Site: brandenburg
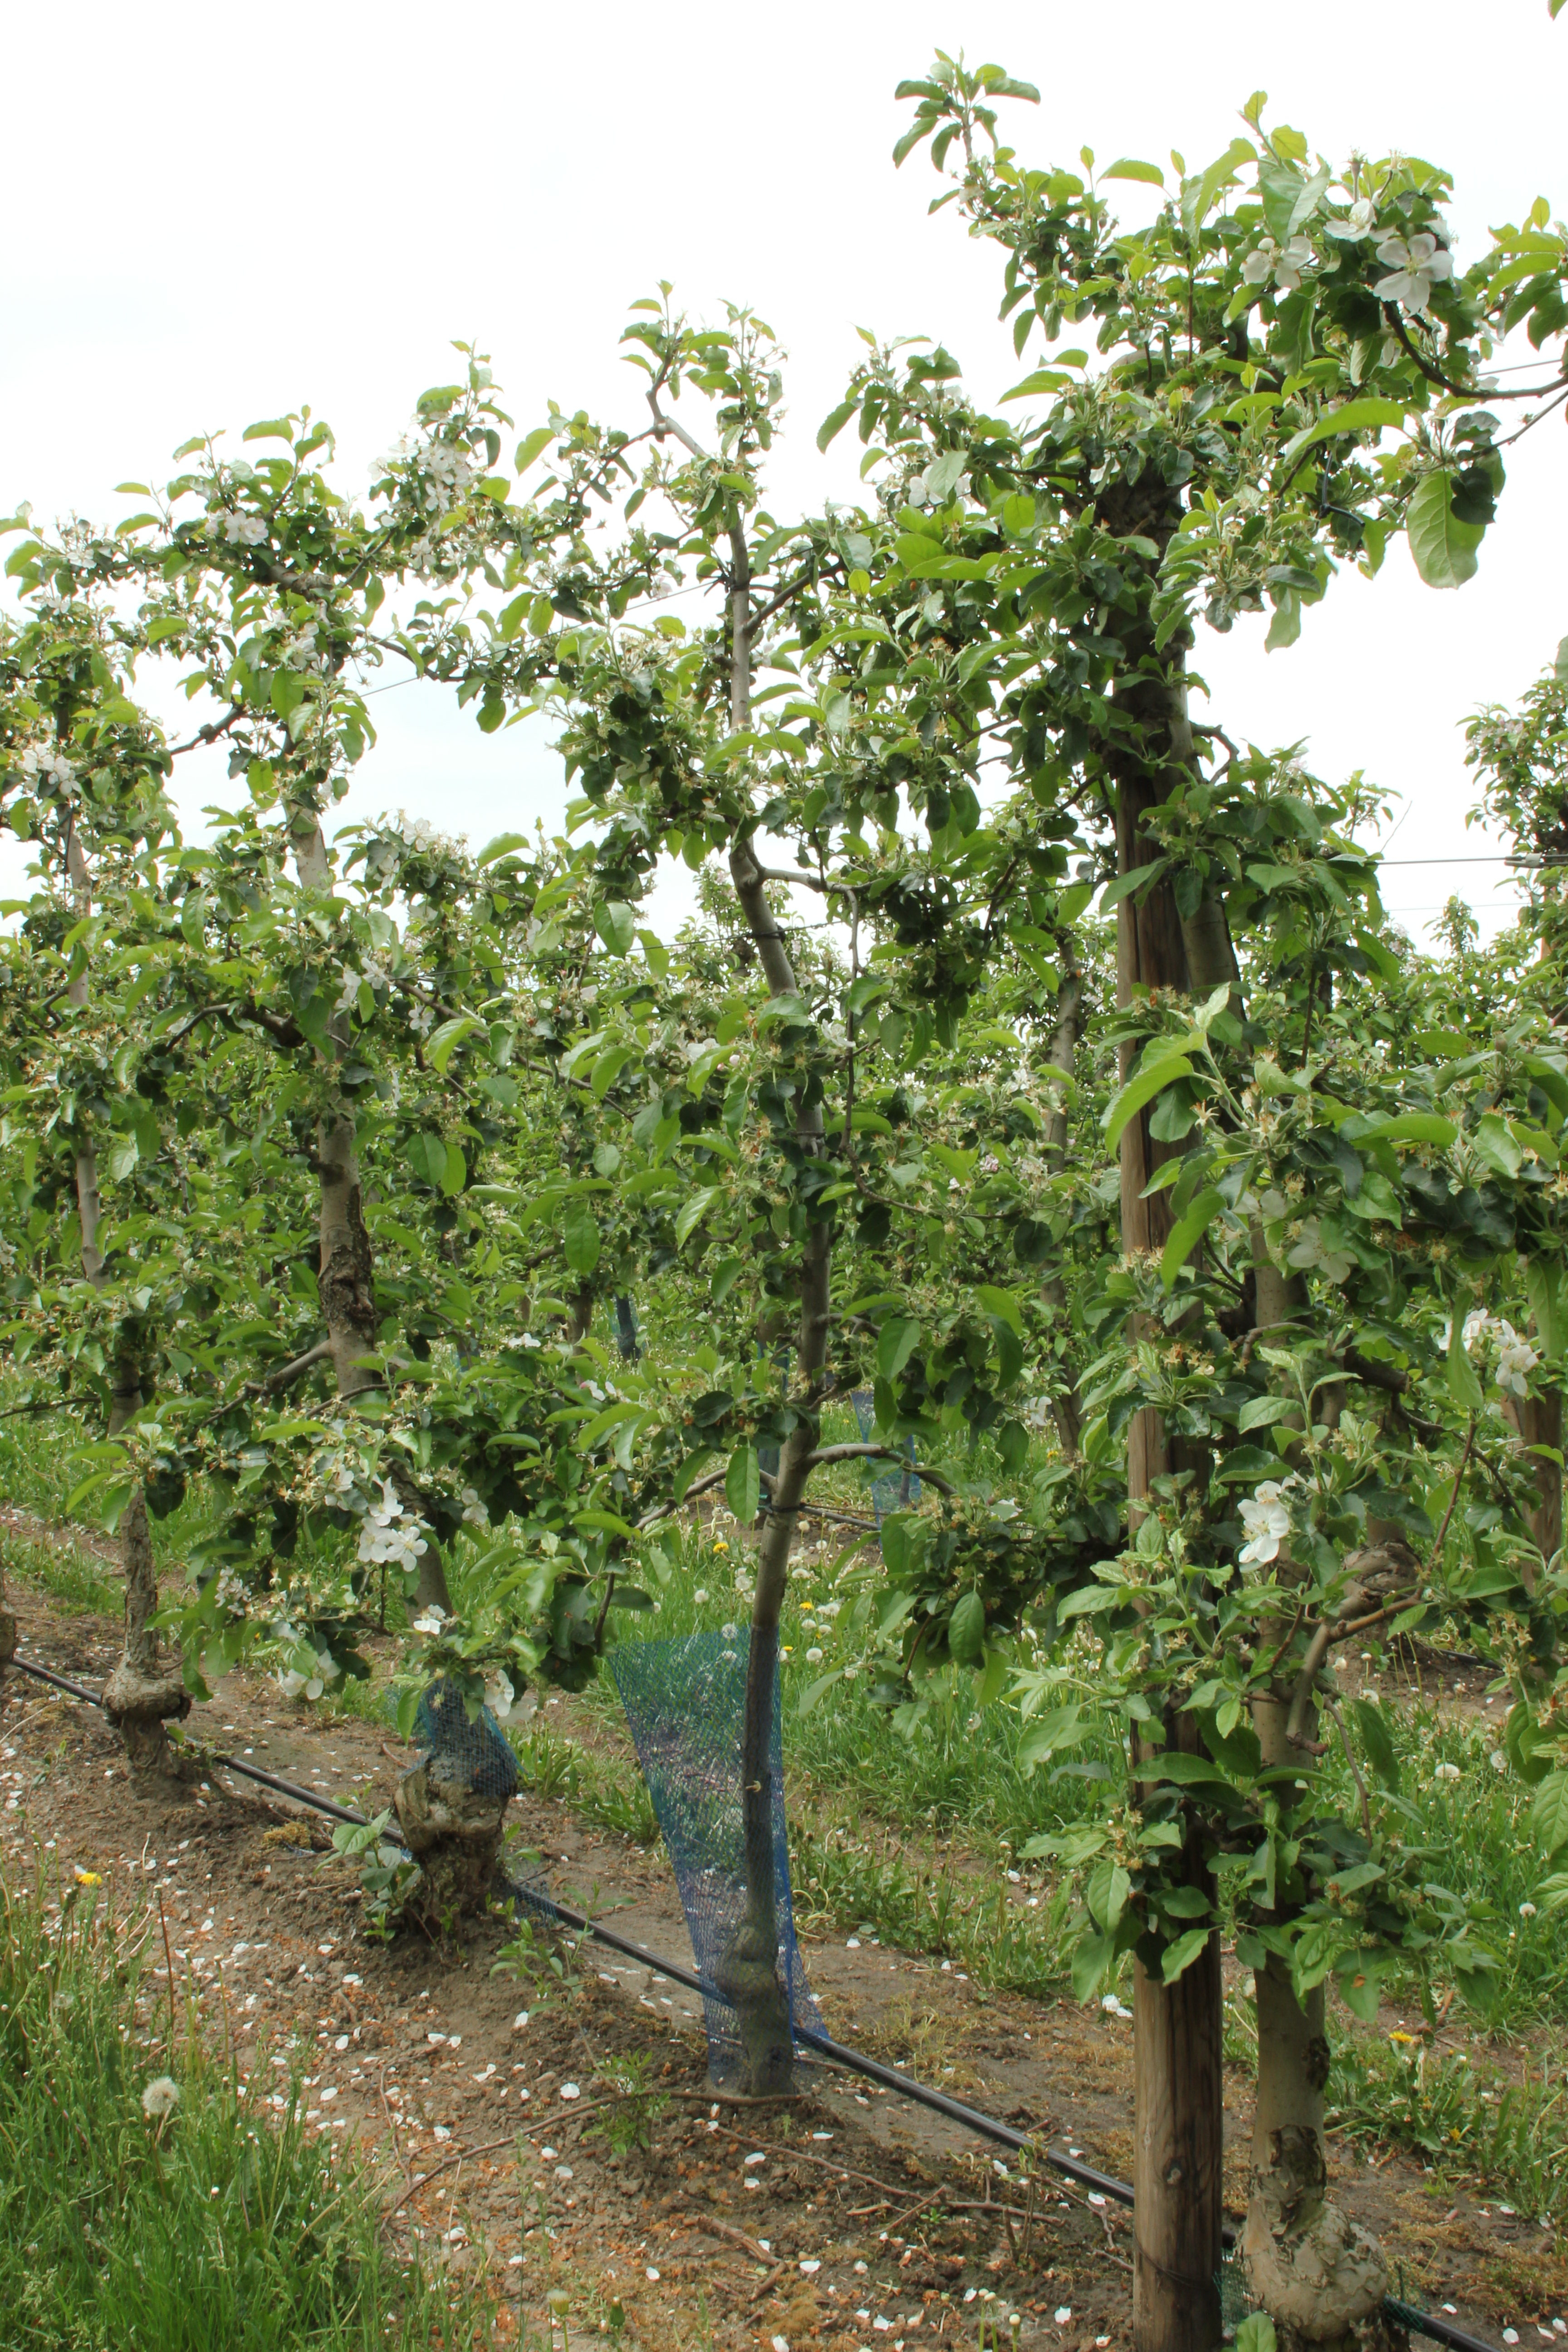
Growth stage (BBCH 67): Flowering